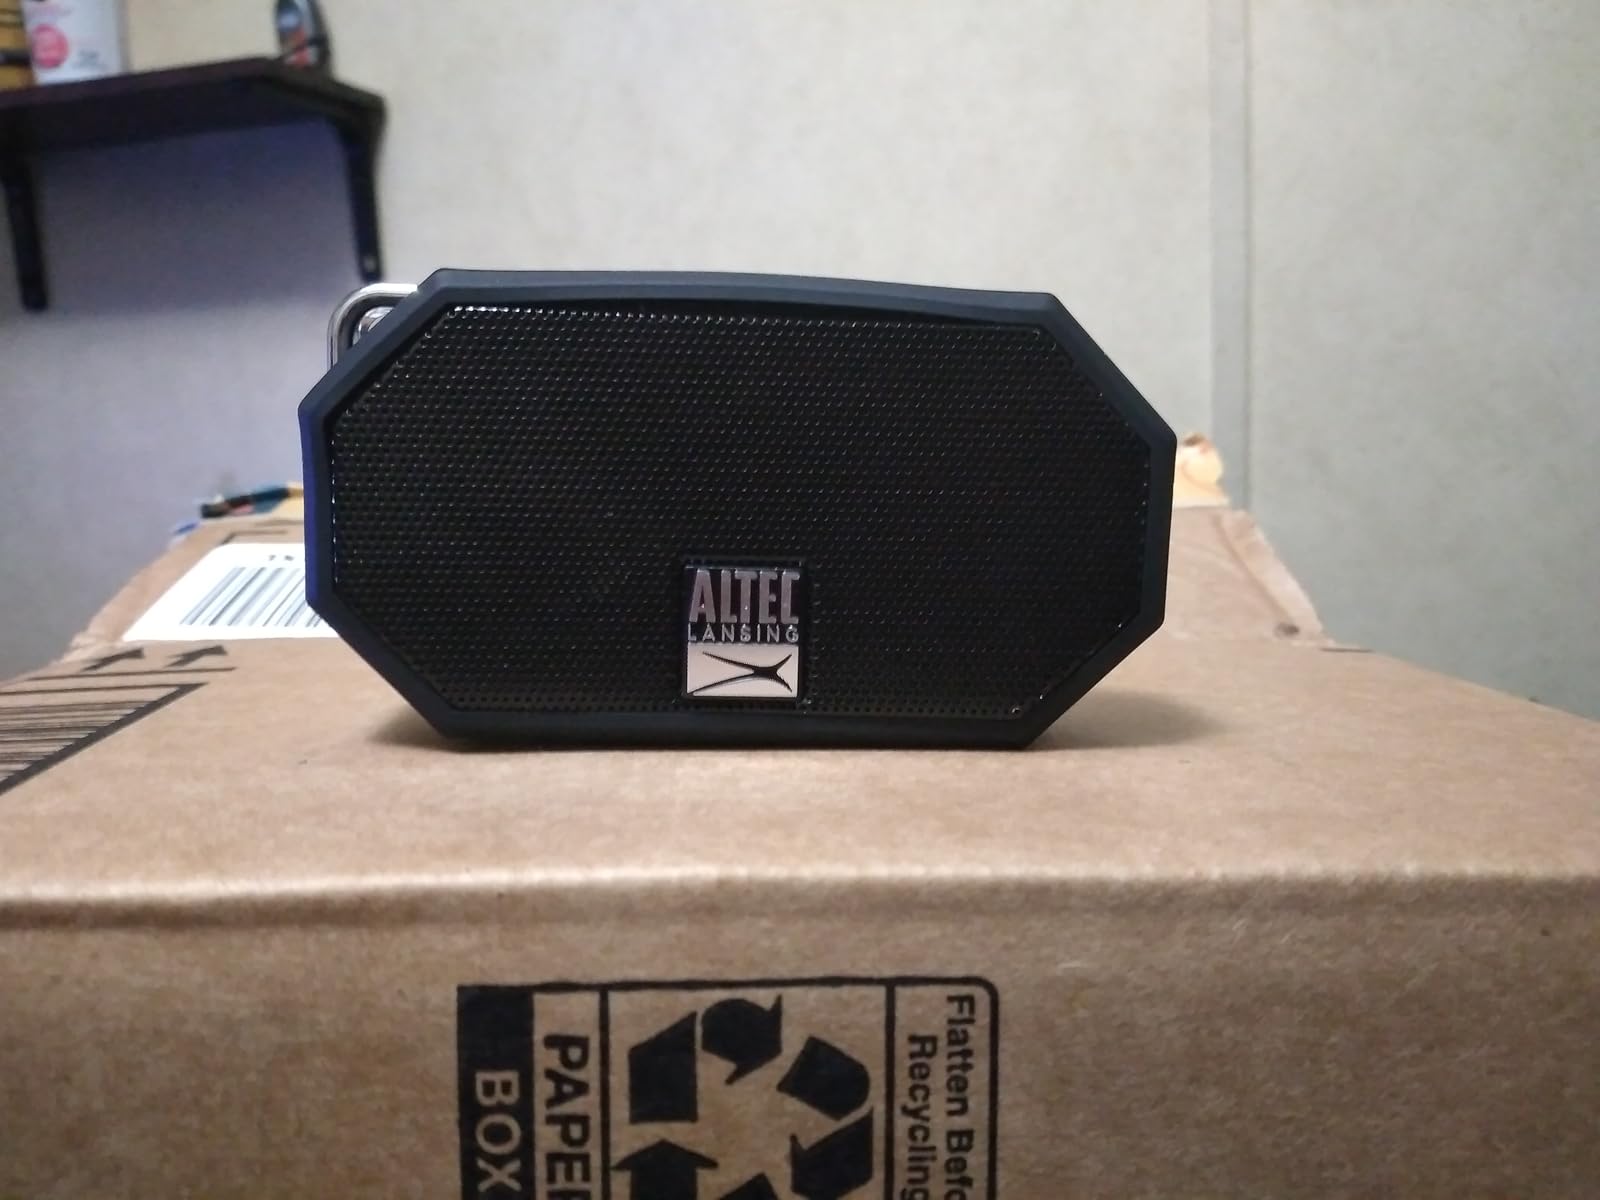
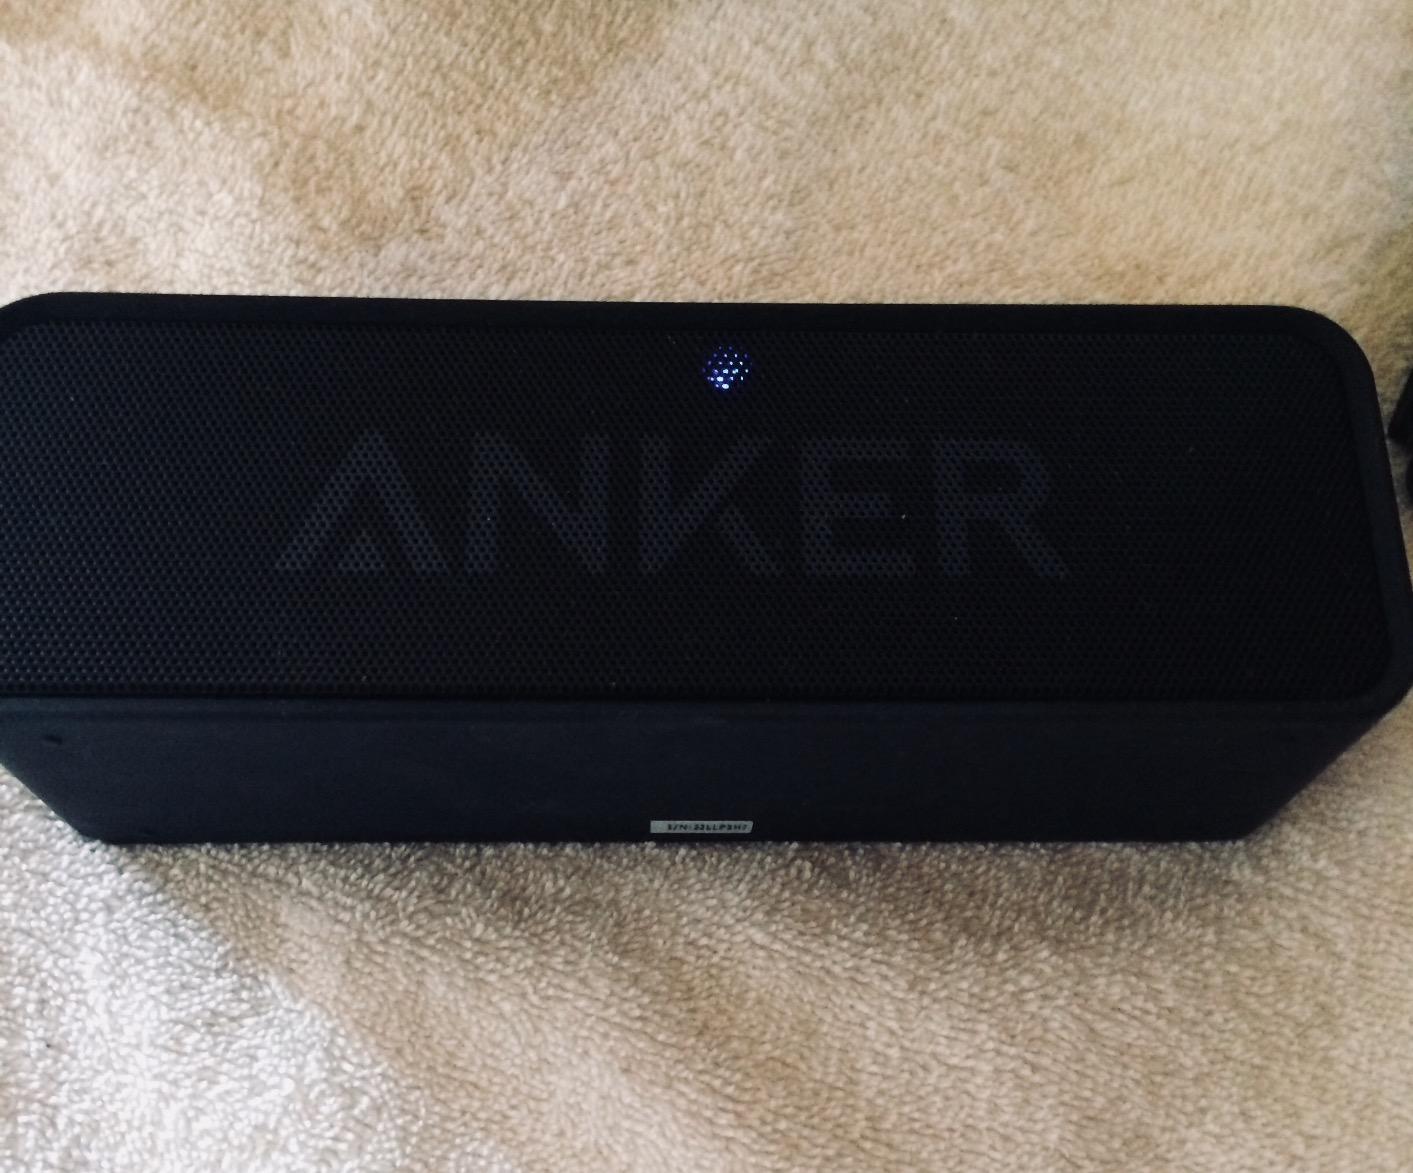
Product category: speaker
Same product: no